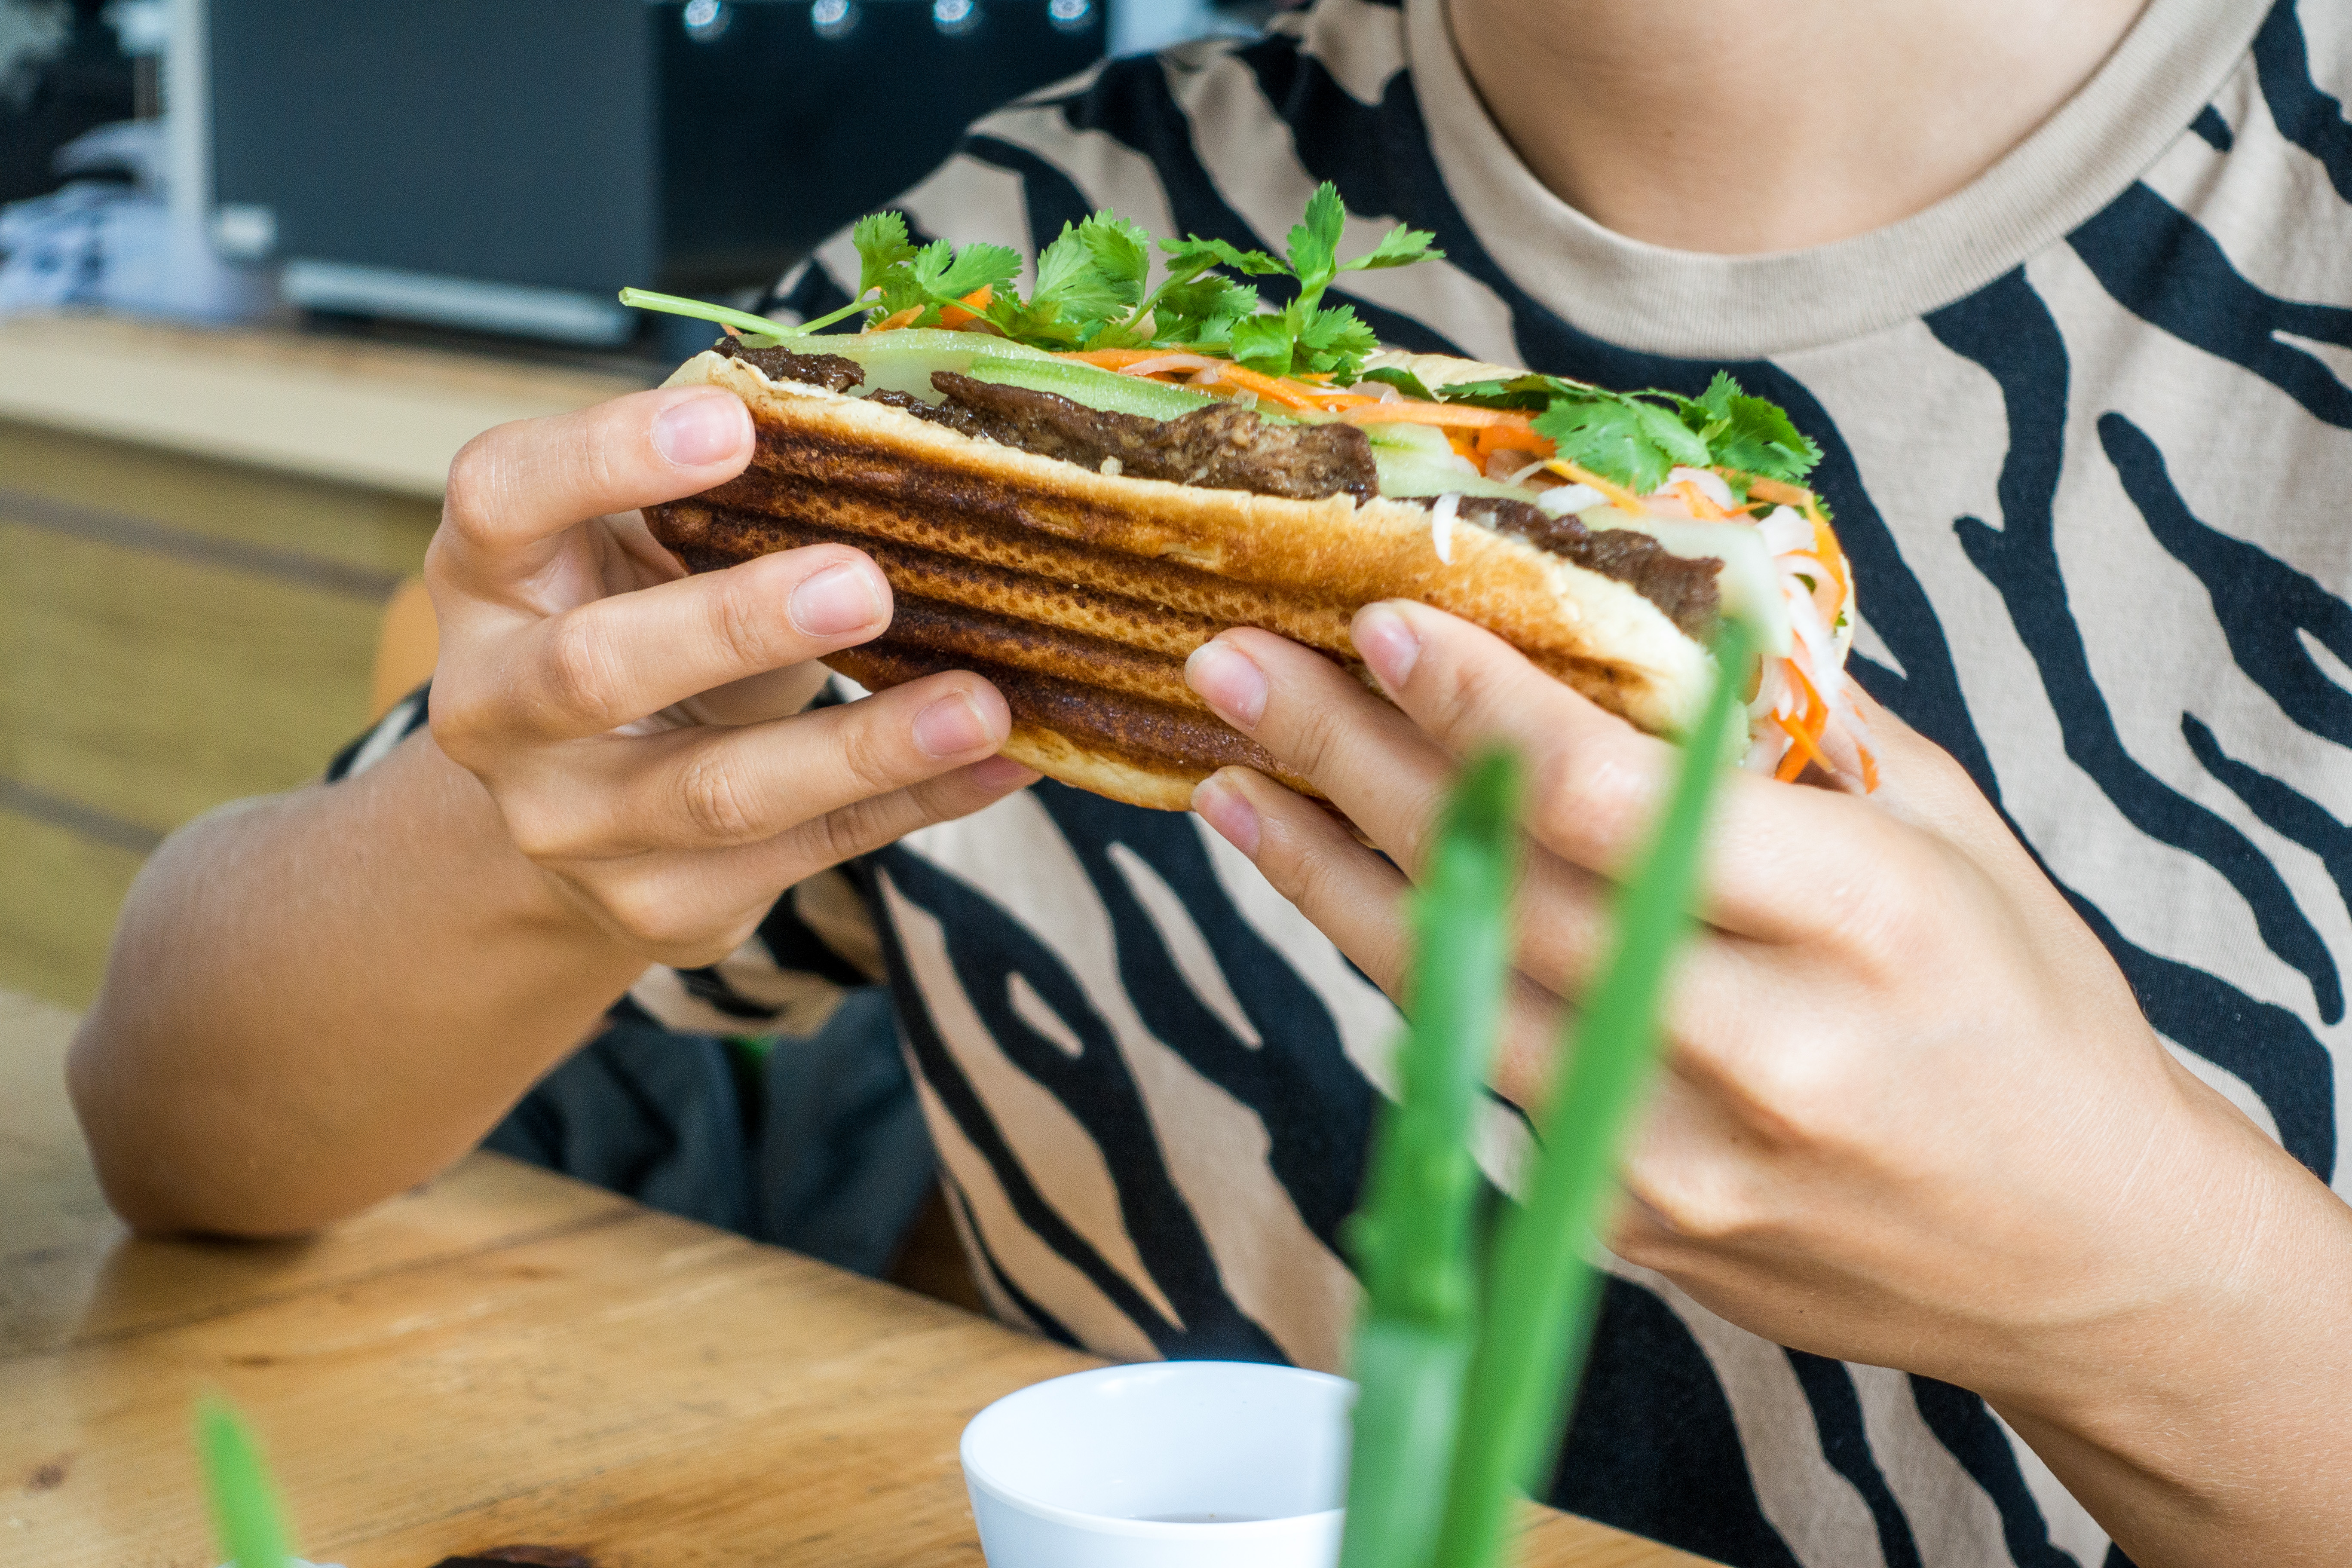
food, fast food, dish, cuisine, junk food, eating, hand, comfort food, vegetable, asparagus, produce